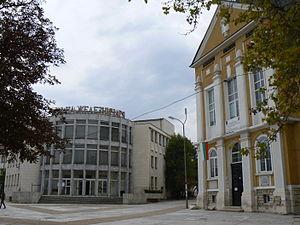
Mezdra est une ville de l'oblast de Vratsa en Bulgarie. Il est centre administrative de l'Obchtina de Mezdra.